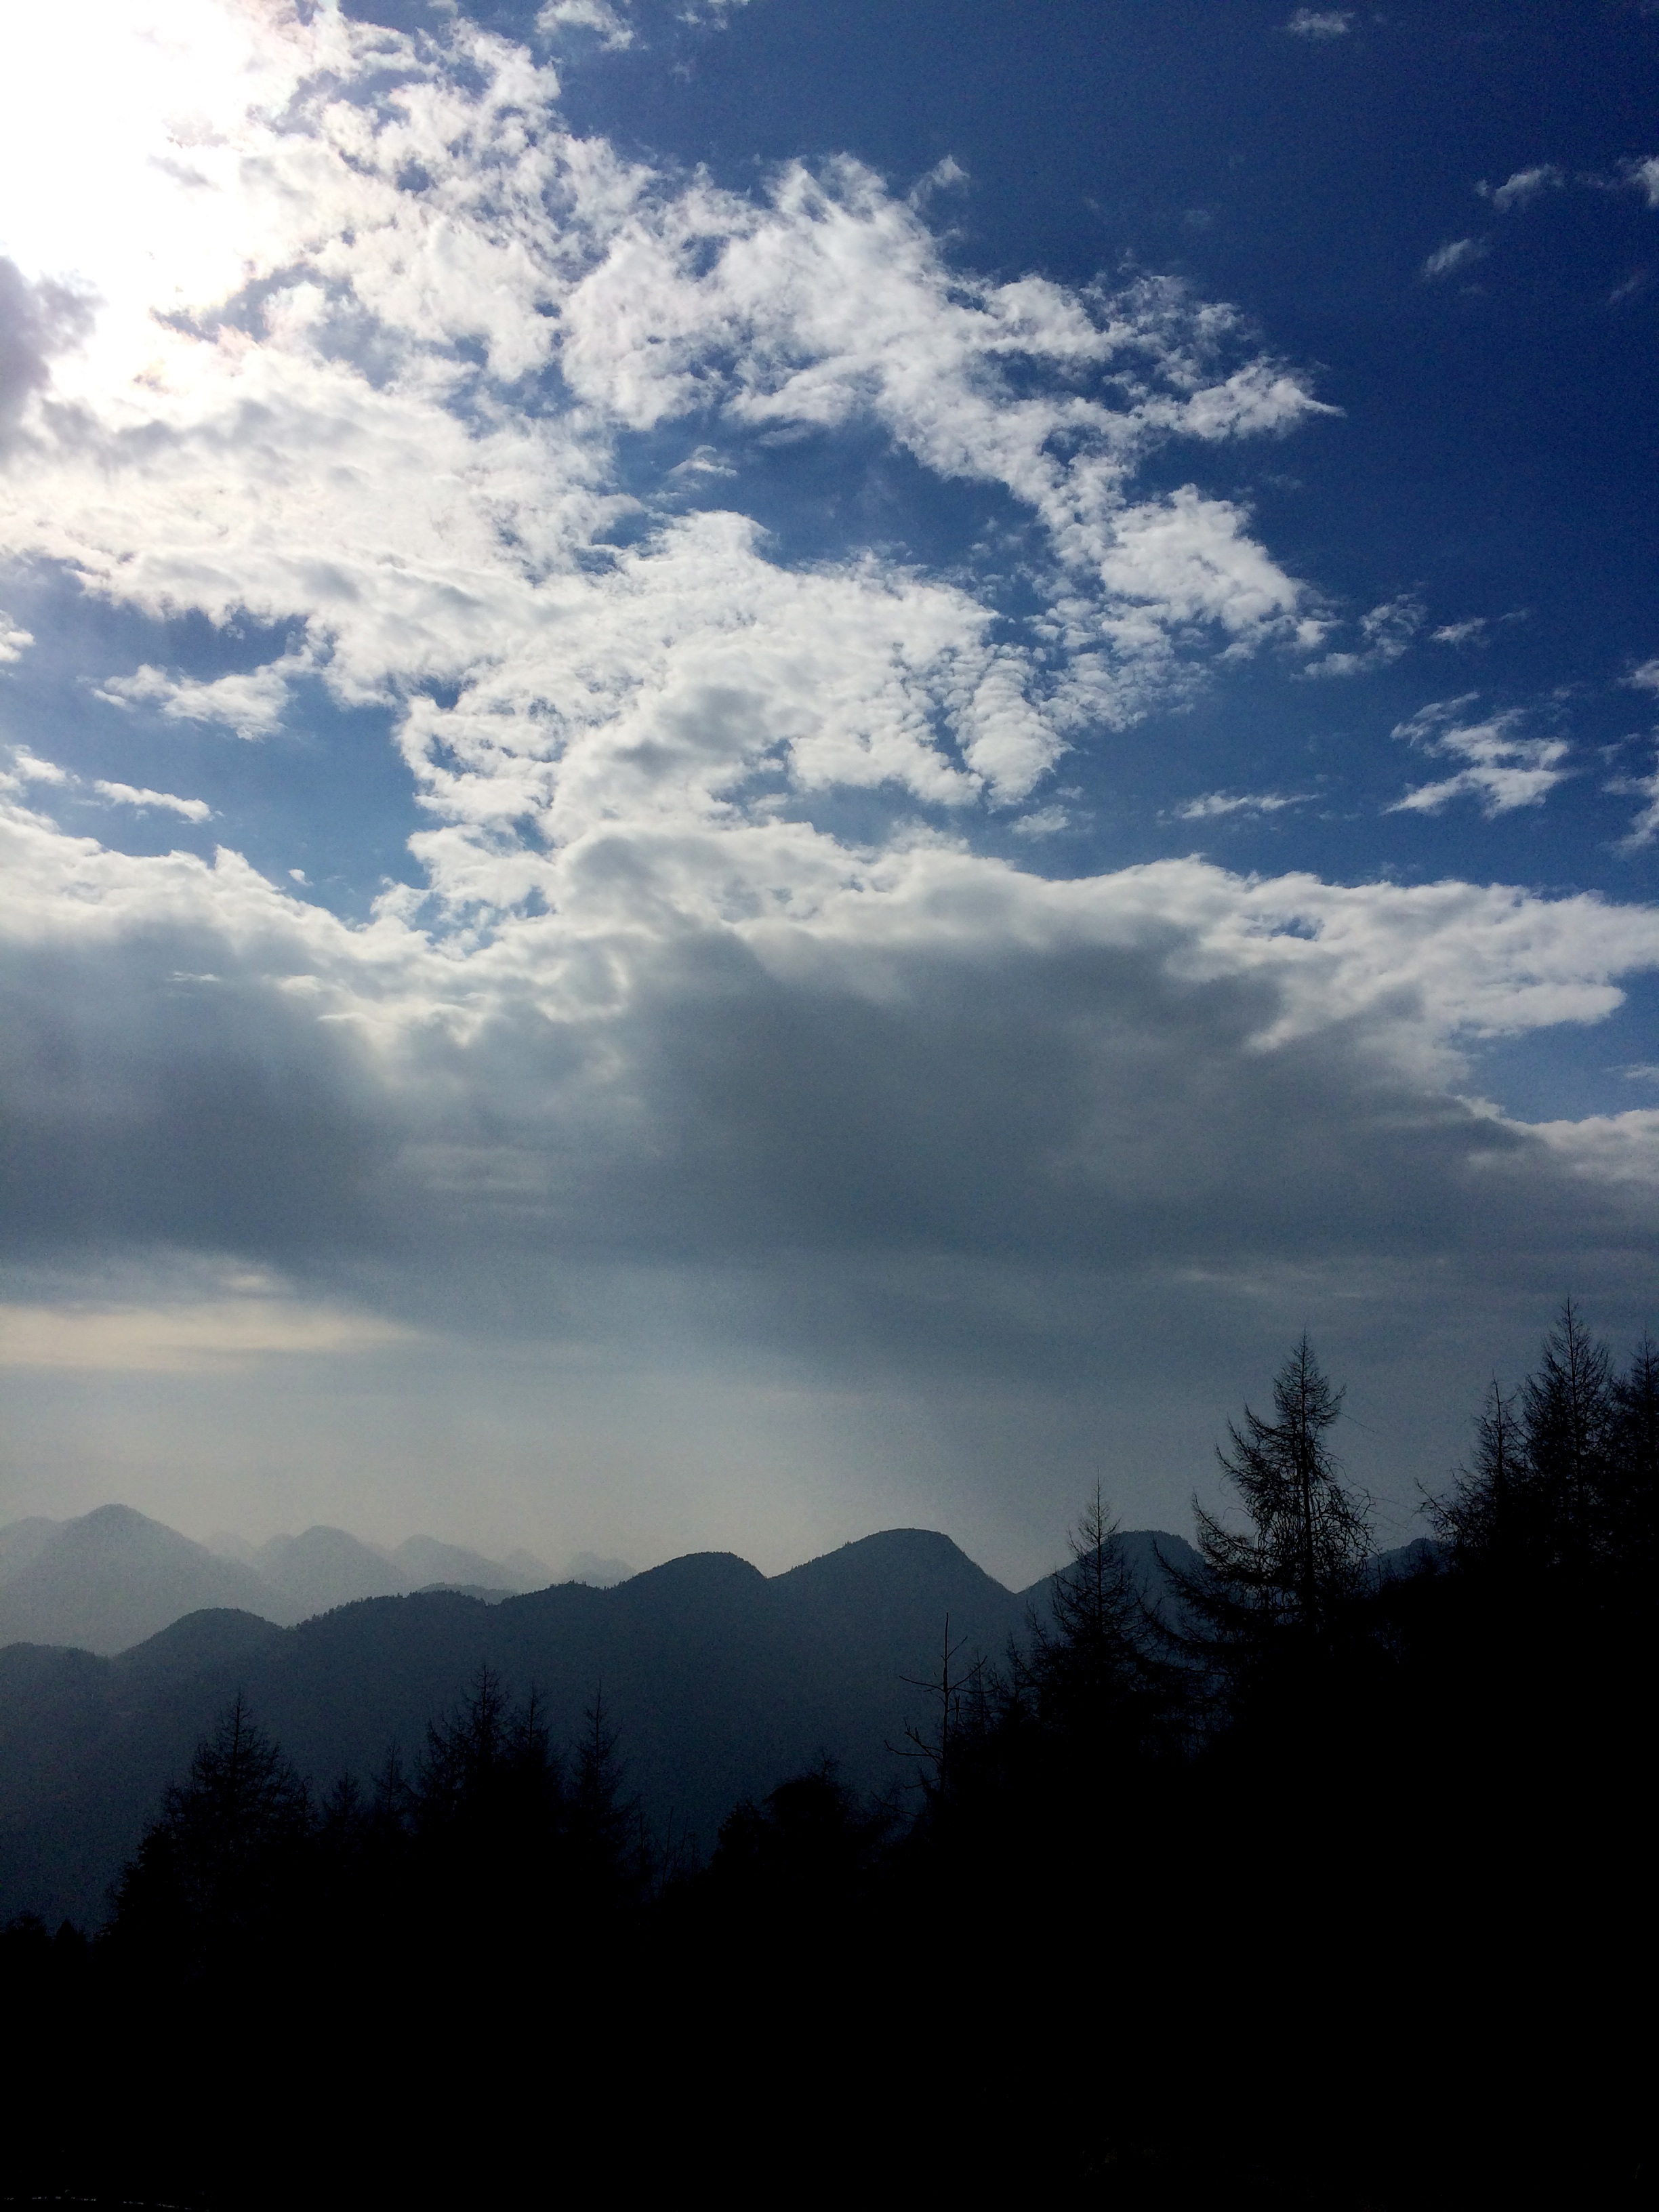
landscape, tree, horizon, mountain, cloud, sky, sunlight, morning, hill, dawn, atmosphere, mountain range, daytime, evening, cumulus, calm, highland, ridge, cool image, fell, cool photo, phenomenon, the scenery, blue sky and white clouds, meteorological phenomenon, mountain view, atmosphere of earth, mountainous landforms, computer wallpaper, mount scenery